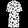
Label: Dress